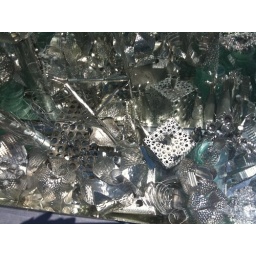
this was in a box sunk into the ground ... amazing